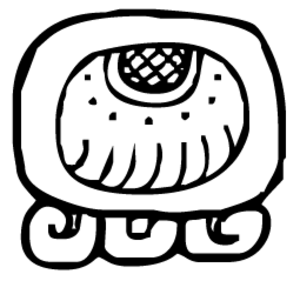
Le calendrier Tzolk'in est basé sur un cycle de 13 × 20 = 260 jours à caractère divinatoire et religieux du calendrier maya.